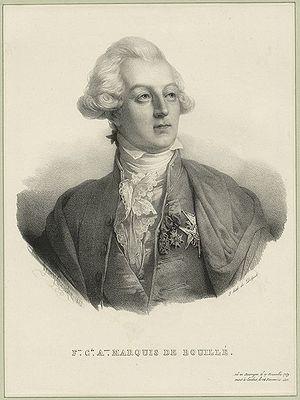
François Claude Amour, Marquis de Bouillé (1739-1800). Gouverneur des îles du Vent françaises.